Question: Please indicate a possible affordance area of bicycle that can be used for sitting
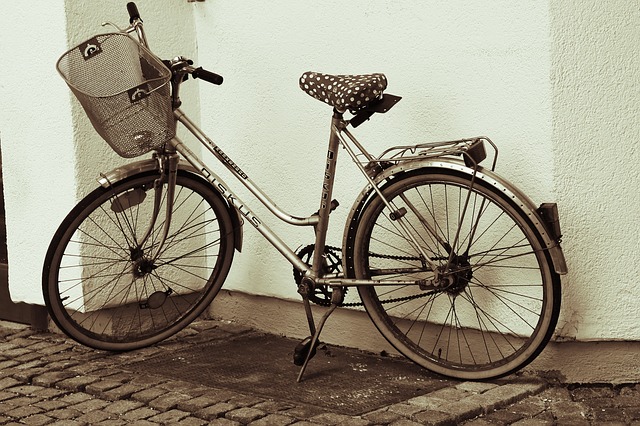
Answer: [299.5, 71.5, 388.5, 111.5]